Human rights in Bahrain

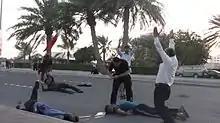
Bahraini protesters shot by military, 2011

In May 2011, Richard Sollom, deputy director of Physicians for Human Rights, testified before the Tom Lantos Human Rights Commission, a bipartisan caucus of the US House of Representatives, at a hearing on Bahrain. He reported the abuses documented by Physicians for Human Rights and called upon Congress to take a stronger stance against human rights violations in Bahrain.